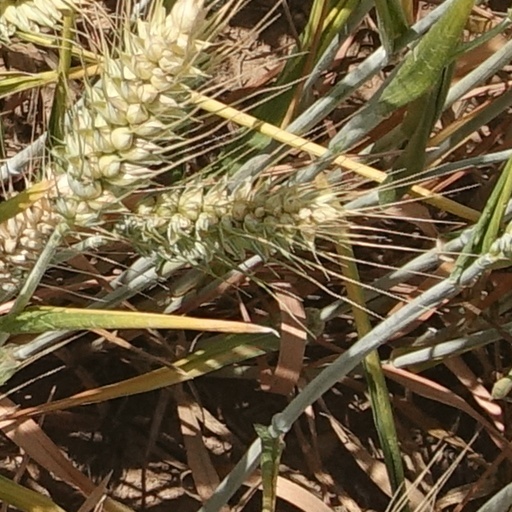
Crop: wheat